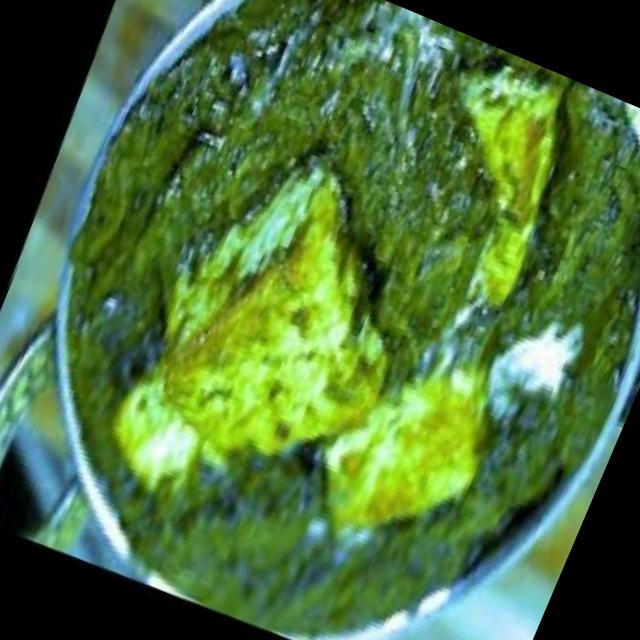
Dish: palak_paneer